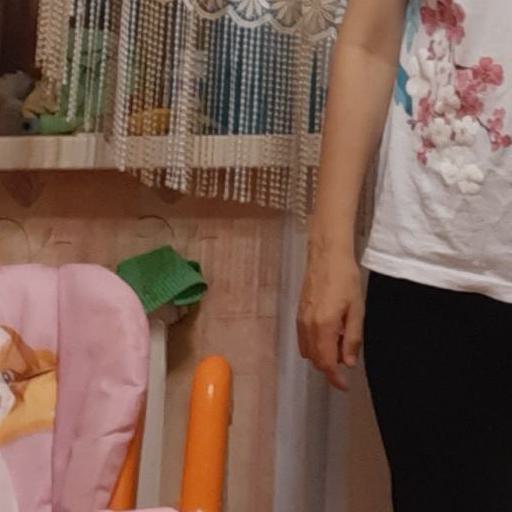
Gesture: no_gesture